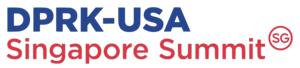
Le sommet entre la Corée du Nord et les États-Unis à Singapour consiste en la rencontre entre Donald Trump et Kim Jong-un, respectivement président des États-Unis et dirigeant suprême de la Corée du Nord. Il s'agit d'un sommet politique entre les deux chefs d’États qui a lieu à Singapour le 12 juin 2018.